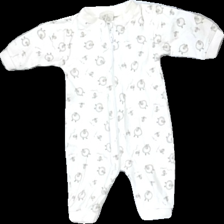
View: front
Type: Top
Category: Children
Brand: Missing
Colors: White, Beige
Material: 100% cott
Pattern: Other
Cut: Regular
Size: 50
Season: All
Stains: Major
Price range: <50
Recommended usage: Export